King Arthur's messianic return

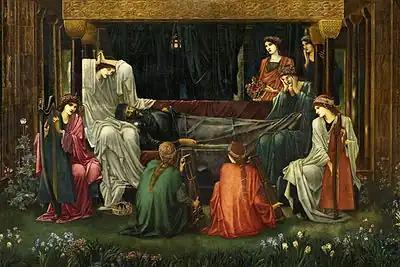
Detail of "The Last Sleep of Arthur in Avalon" (completed 1898), by Edward Burne-Jones. Shown in the center is Arthur lying on his deathbed.

King Arthur's messianic return is a mythological motif in the legend of King Arthur, which claims that he will one day return in the role of a messiah to save his people. It is an example of the king asleep in mountain motif. King Arthur was a legendary 6th-century Welsh king. Few historical records of Arthur remain, and there are doubts that he ever existed, but he achieved a mythological status by the High Middle Ages that gave rise to a growing literature about his life and deeds.